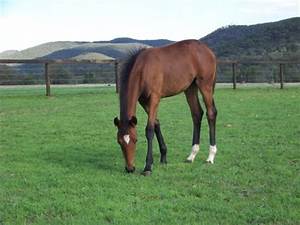
Label: horse